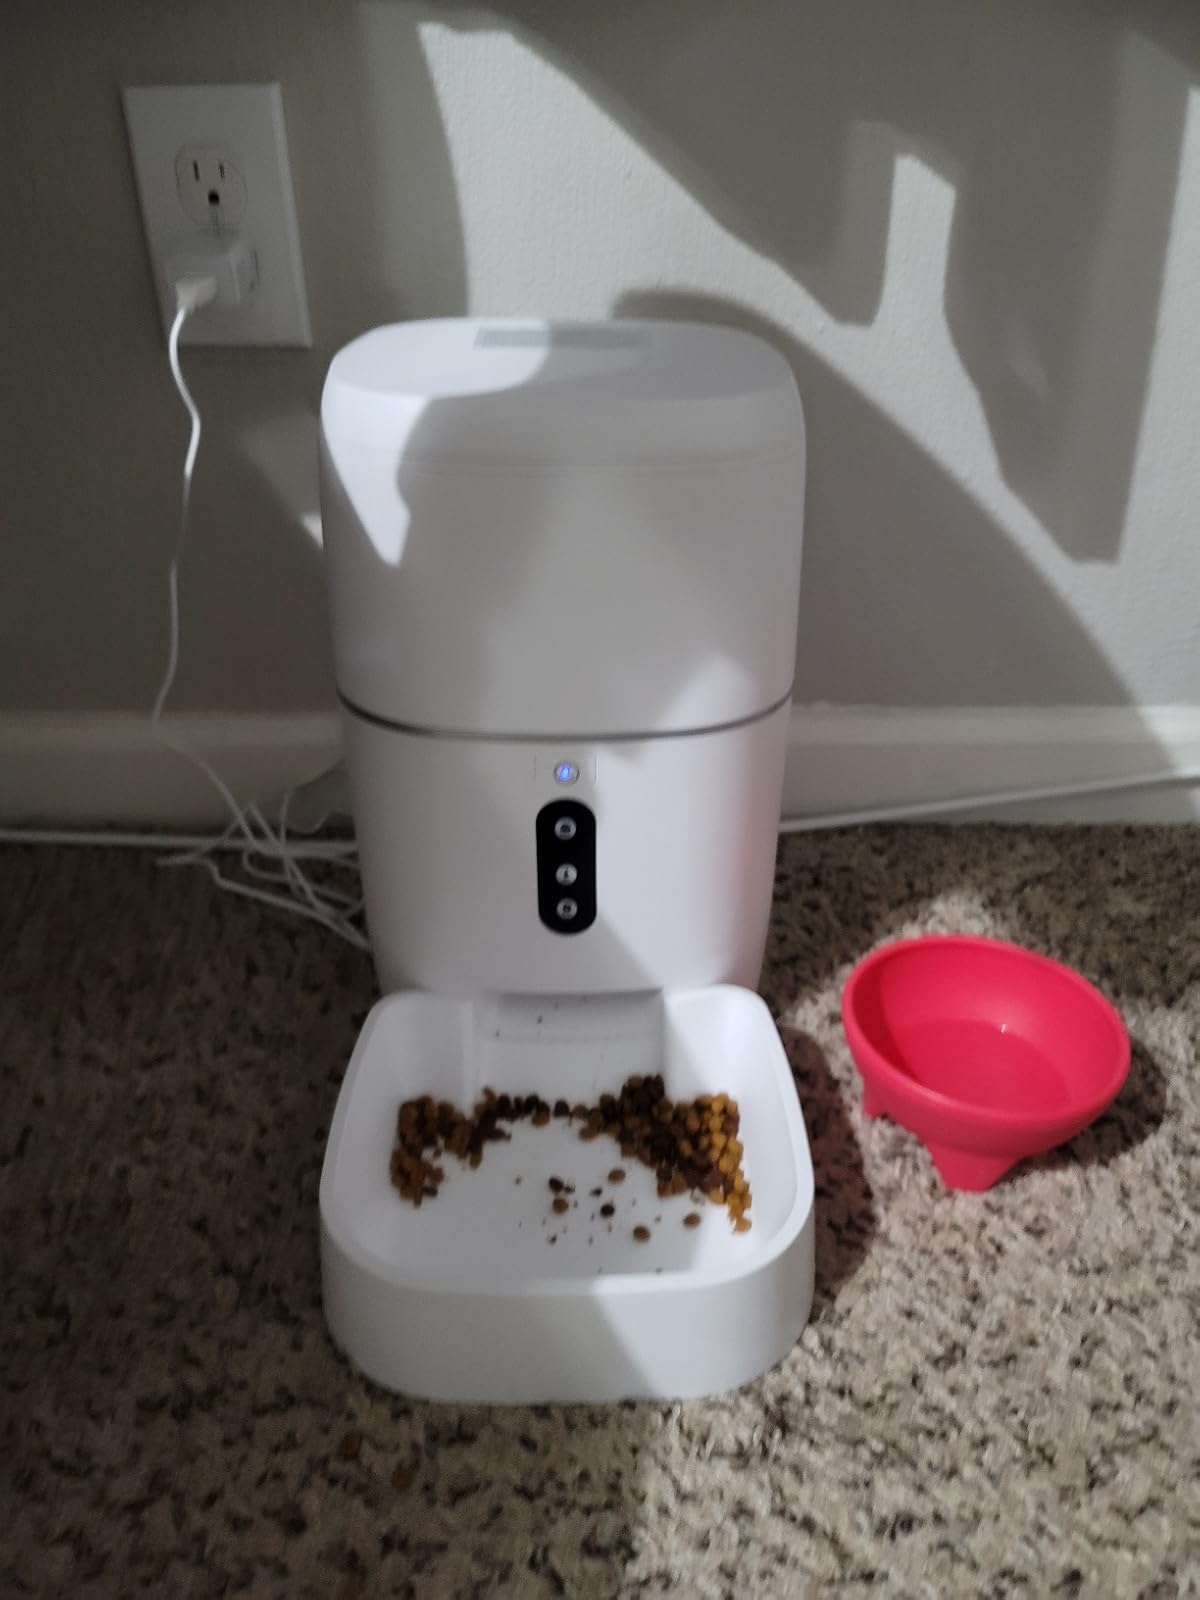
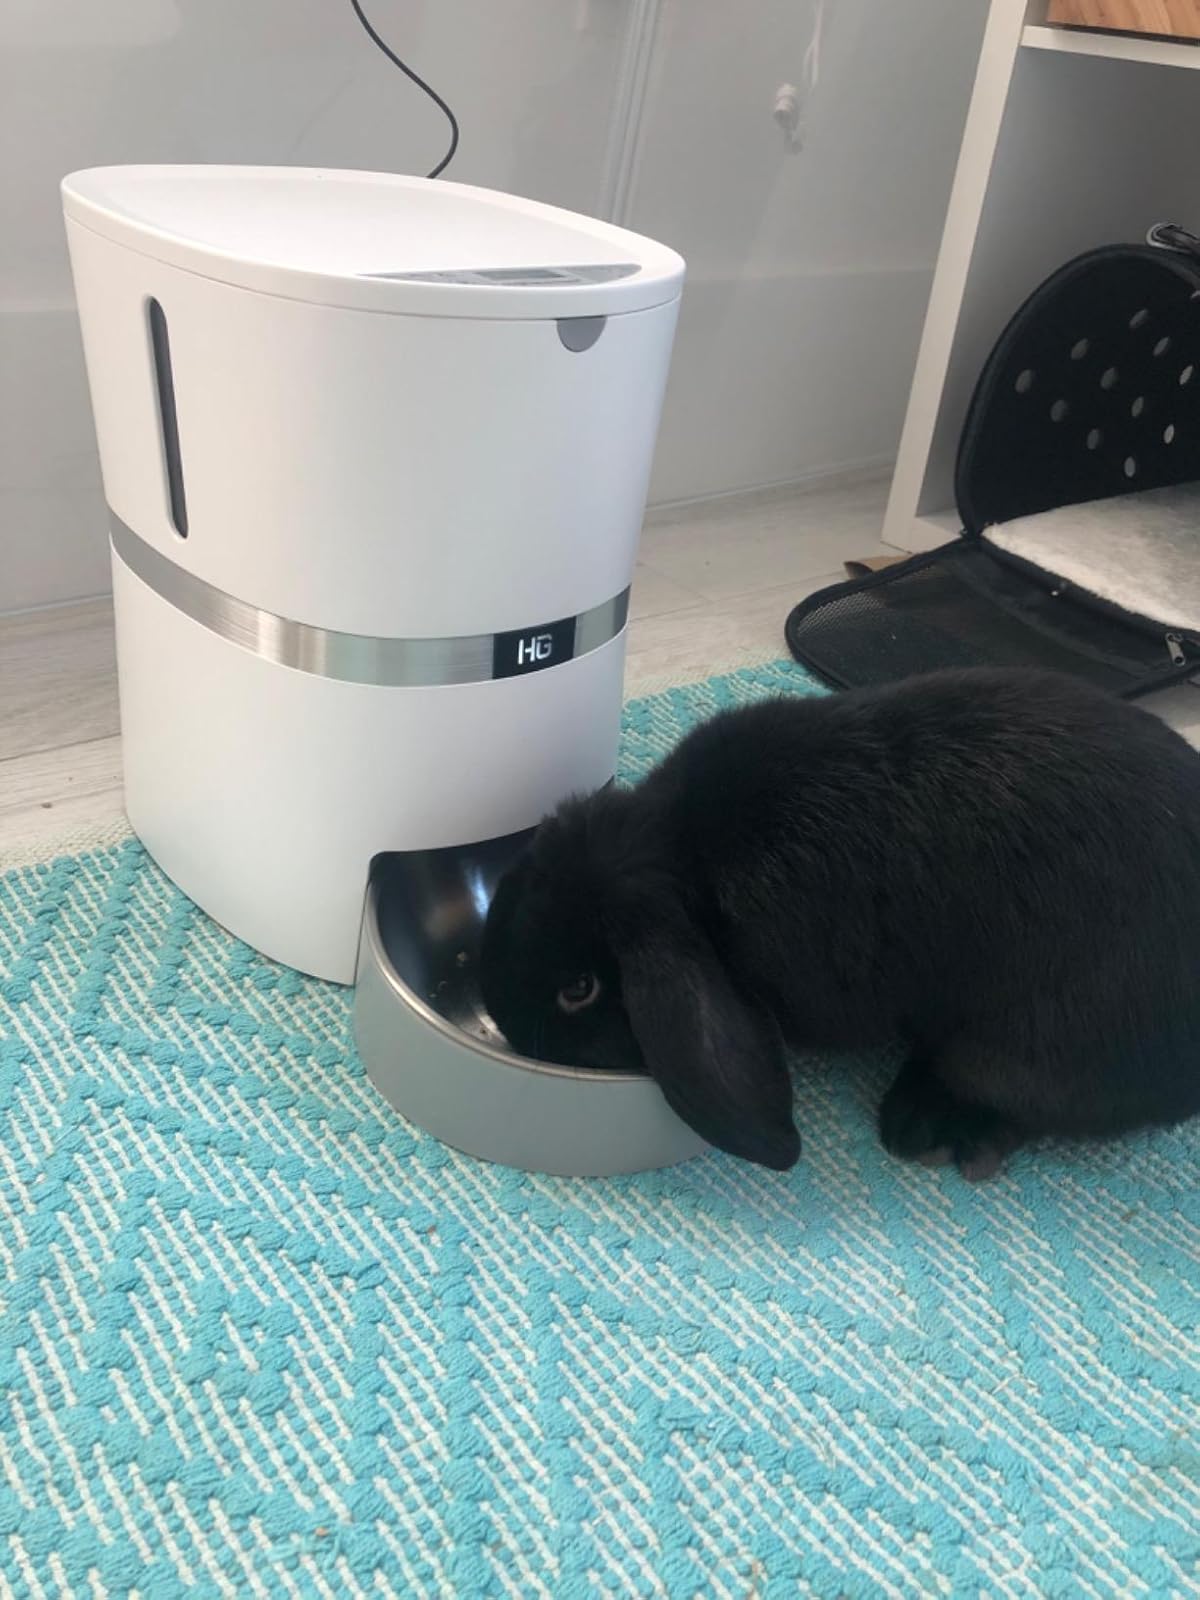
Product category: items_feeder
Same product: no